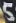
Number: 5